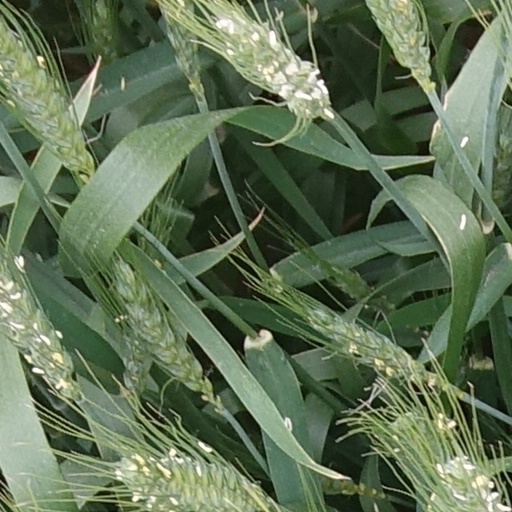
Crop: wheat